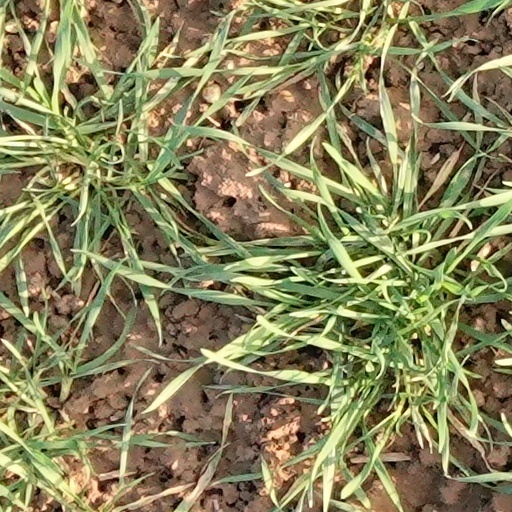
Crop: wheat